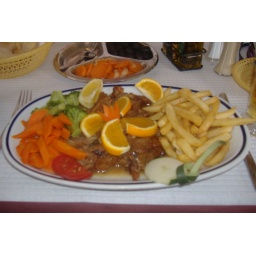
duck in orange sauce.... yummy!